Glastonbury Festival 2004

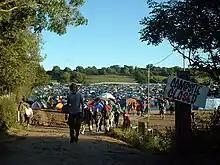
Pennard Hill, 2004

For the Glastonbury Festival of Contempory Performing Arts 2004, tickets sold out within 24 hours amid much controversy over the ticket ordering process, which left potential festival goers trying for hours to connect to the overloaded telephone and internet sites. The website got two million attempted connections within the first five minutes of the tickets going on sale and an average of 2,500 people on the phone lines every minute.